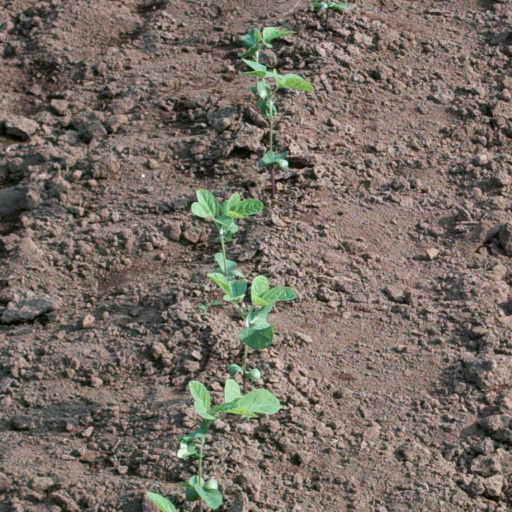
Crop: soybean